Oreste Berta

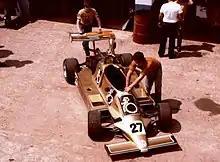
One of the Berta-VW cars in the F2 Codasur series

In December 1974 Oreste Berta built an F1 chassis, based on his Formula 5000 car that raced in the United States without success. He also designed and produced his own engine. However, during a test session at the Autódromo Oscar y Juan Gálvez, with Nestor García-Veiga at the wheel, all four engines blew up. Berta entered the first two races of the 1975 Formula One season, remembering an offer from Wilson Fittipaldi to loan his Cosworth DFV engine. However, he decided against racing when Fittipaldi demanded the engine should be returned as new.